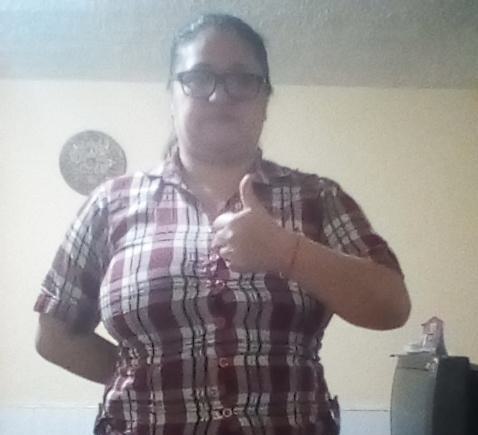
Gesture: like